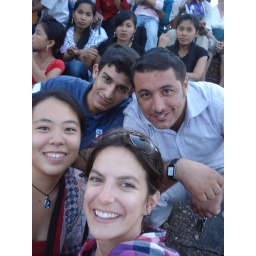
Running into Malik and Harith by the riverside, we watched the boat races and illuminated boats down the Mekong and Tonle Sap Rivers